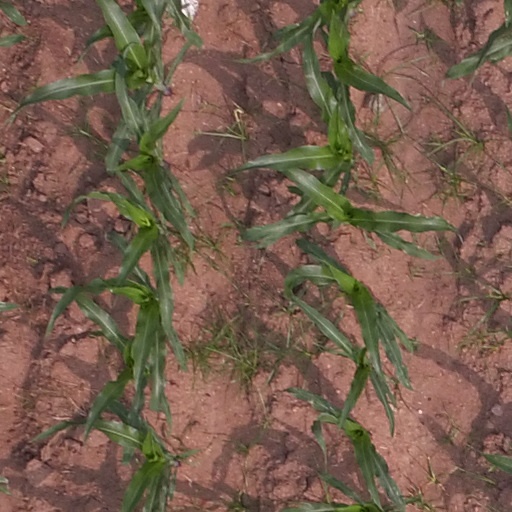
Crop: maize; corn